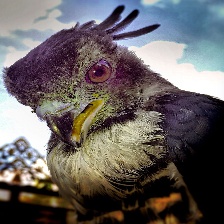
Species: BLACK BAZA
Scientific name: AVICEDA LEUPHOTES